Georg Zeppenfeld

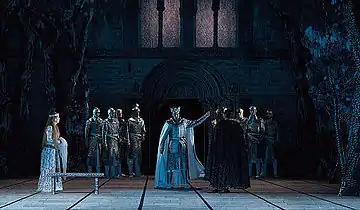
"Fierrabras", Salzburg Festival 2014

Born in Attendorn, Zeppenfeld studied first music and Germanistik at the , then concert and opera singing at the music academies in Detmold and Köln, and then with Kammersänger Hans Sotin. About his voice training the singer said: "As a Westphalian one is not necessarily born for operatic singing. Where we speak, i.e. in the back of the throat, is not normally where one sings. It took a long time and a lot of patience from my voice teacher before I understood how to bring the voice forward."